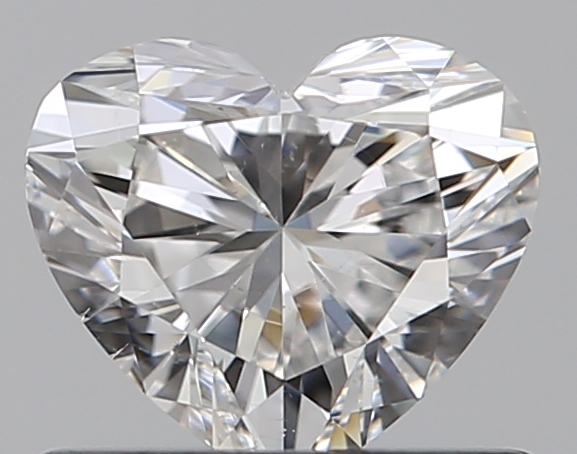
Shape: heart
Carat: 0.5
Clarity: VS2
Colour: E
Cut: EX
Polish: EX
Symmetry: VG
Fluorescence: N
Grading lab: GIA
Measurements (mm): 4.82 x 5.53 x 3.15